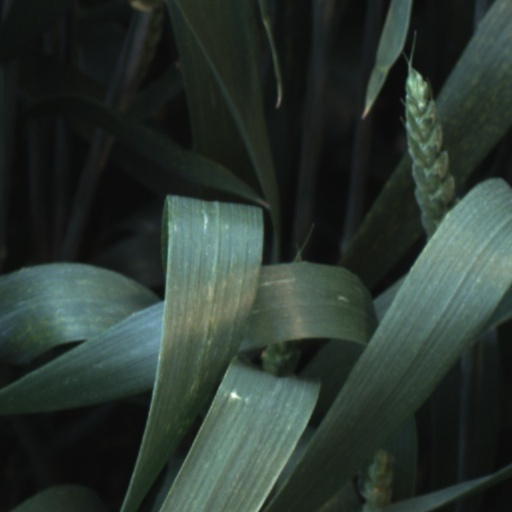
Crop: wheat